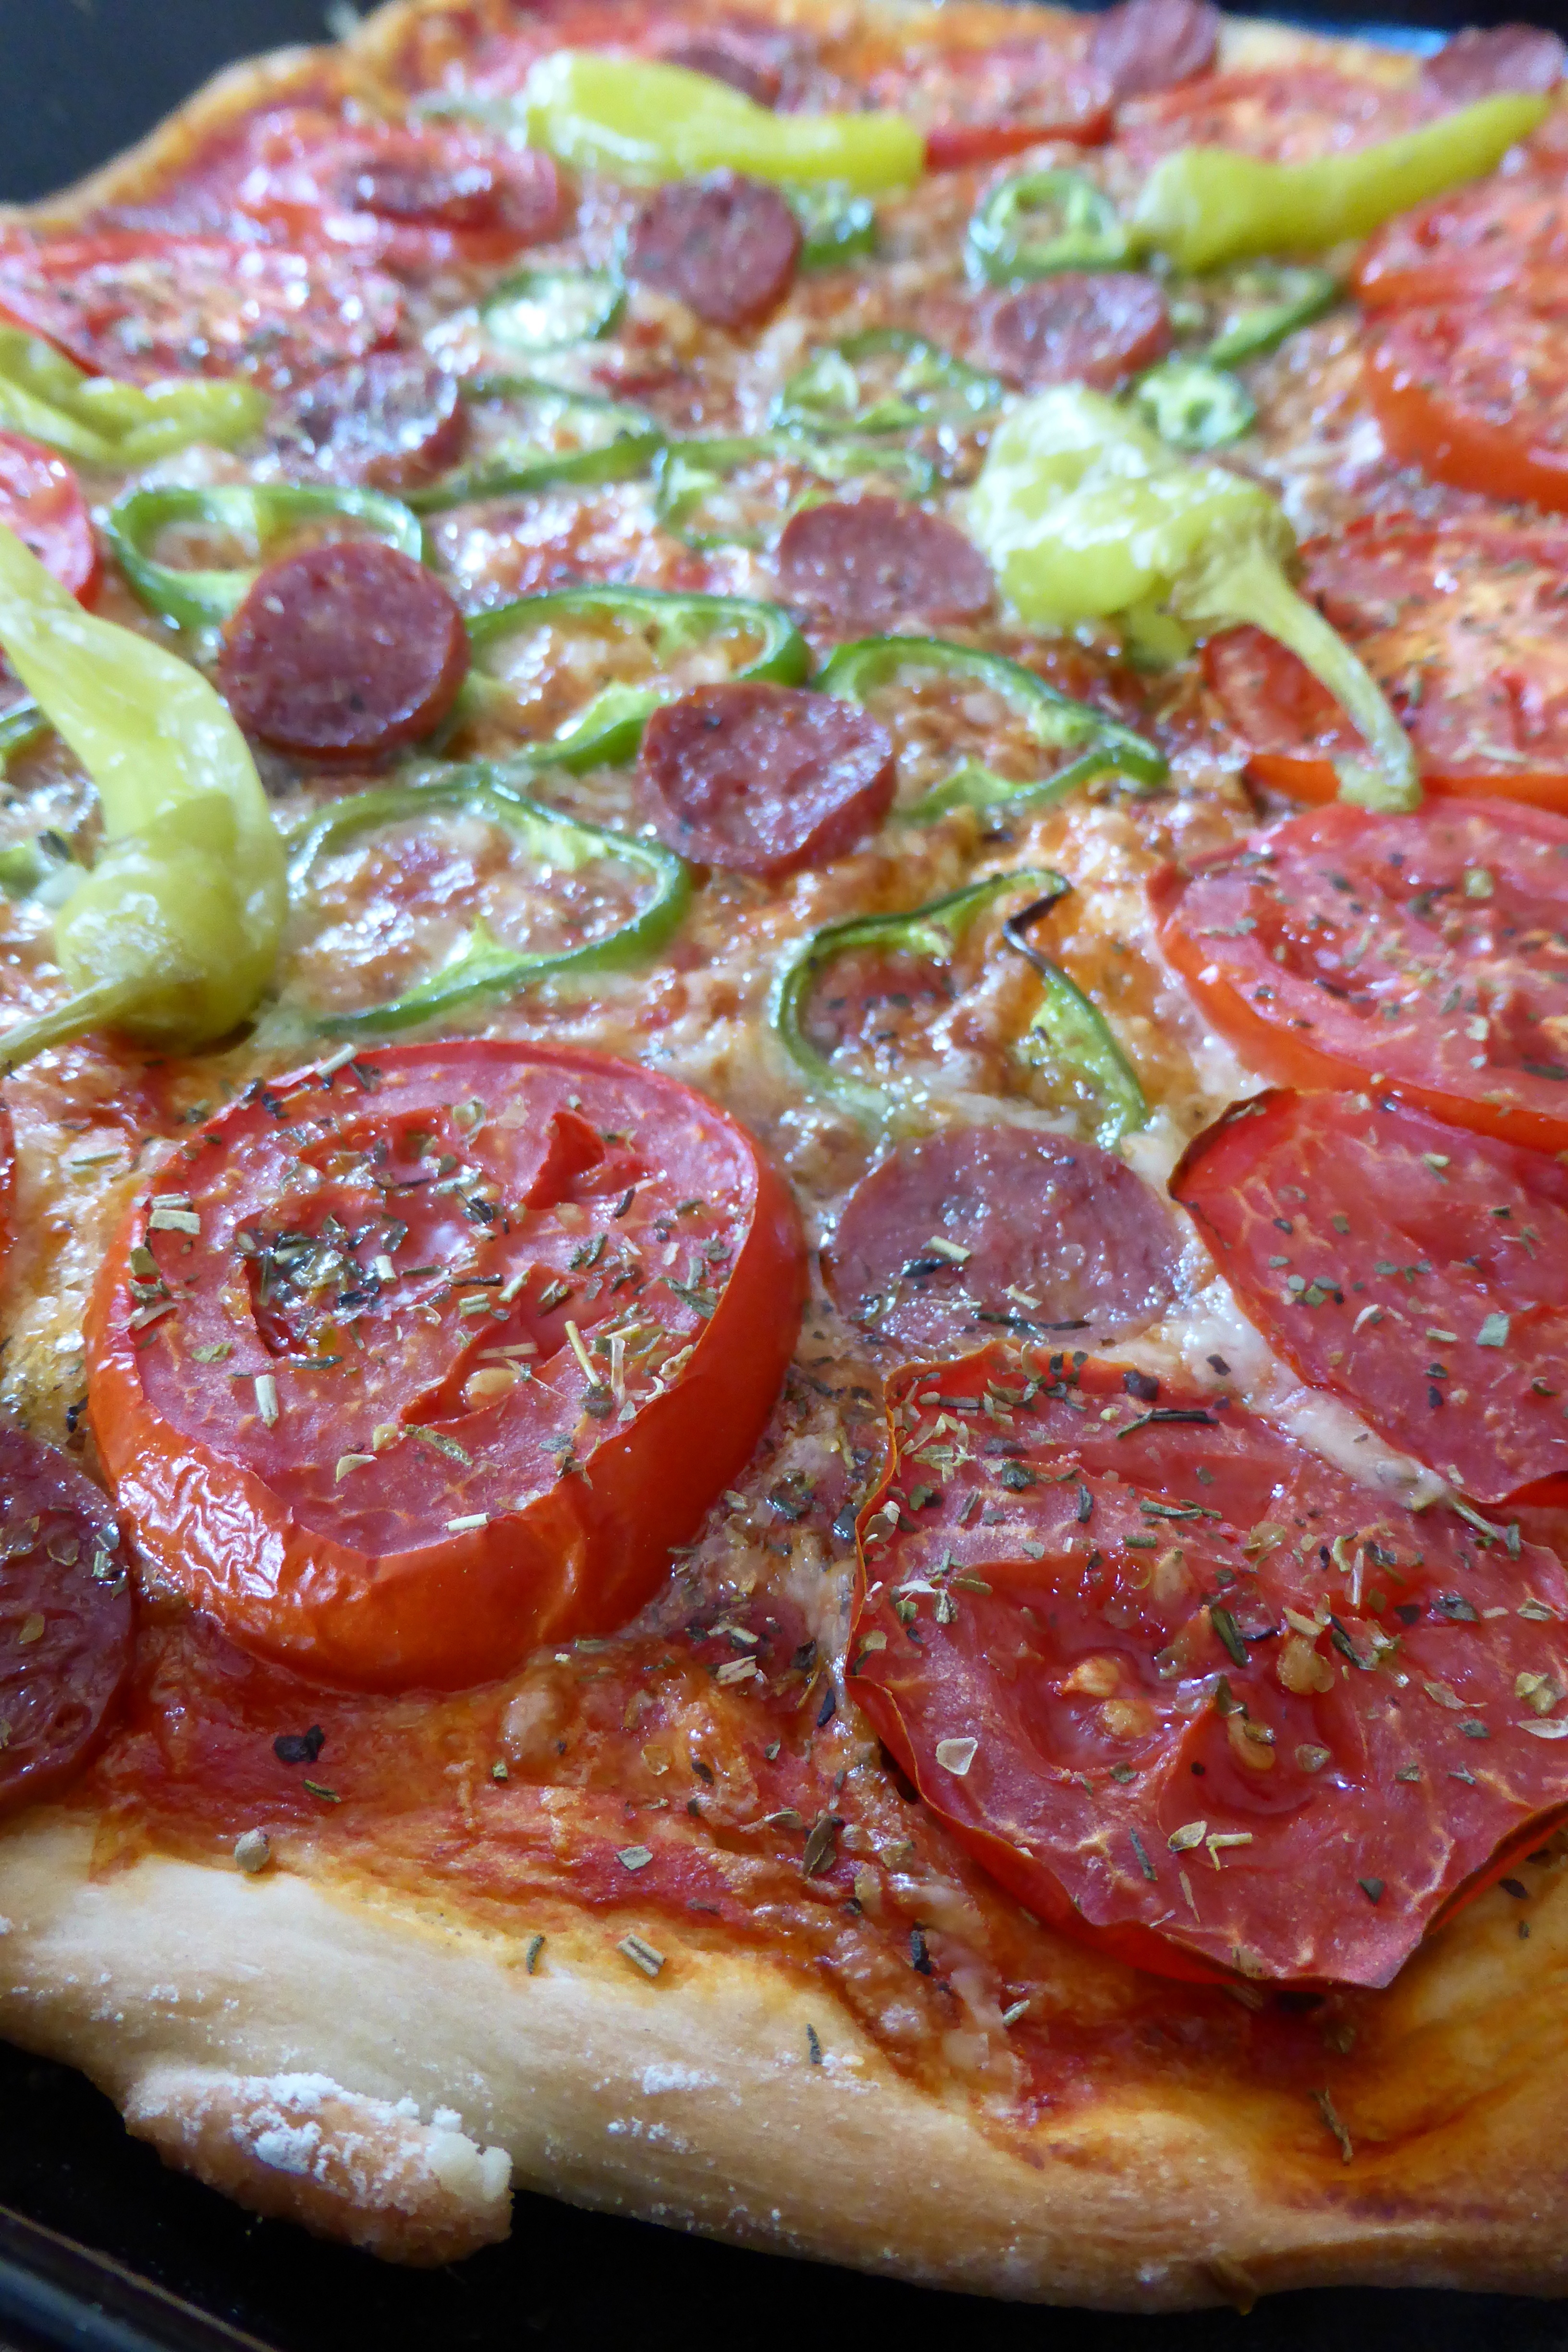
dish, food, cooking, produce, vegetable, meat, lunch, cuisine, delicious, dough, pizza, prosciutto, salami, pepperoni, crust, dinner, tomatoes, italian, pizza topping, italian food, european food, salt cured meat